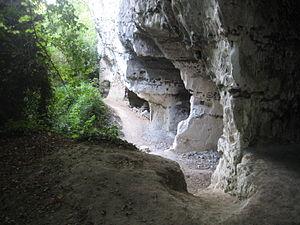
Habitations semi-troglodytques dites ""de la Roche Foulon"" - Commune d'Orival"
Orival est une commune française située dans le département de la Seine-Maritime en région Normandie.